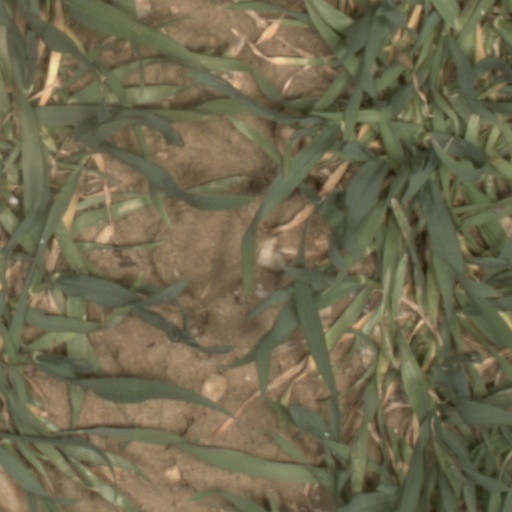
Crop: wheat